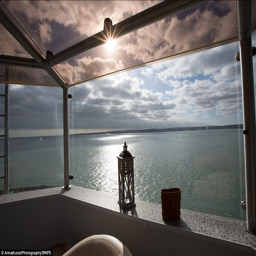
a room with a view !